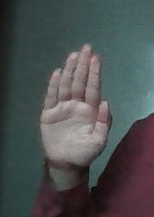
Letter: seen